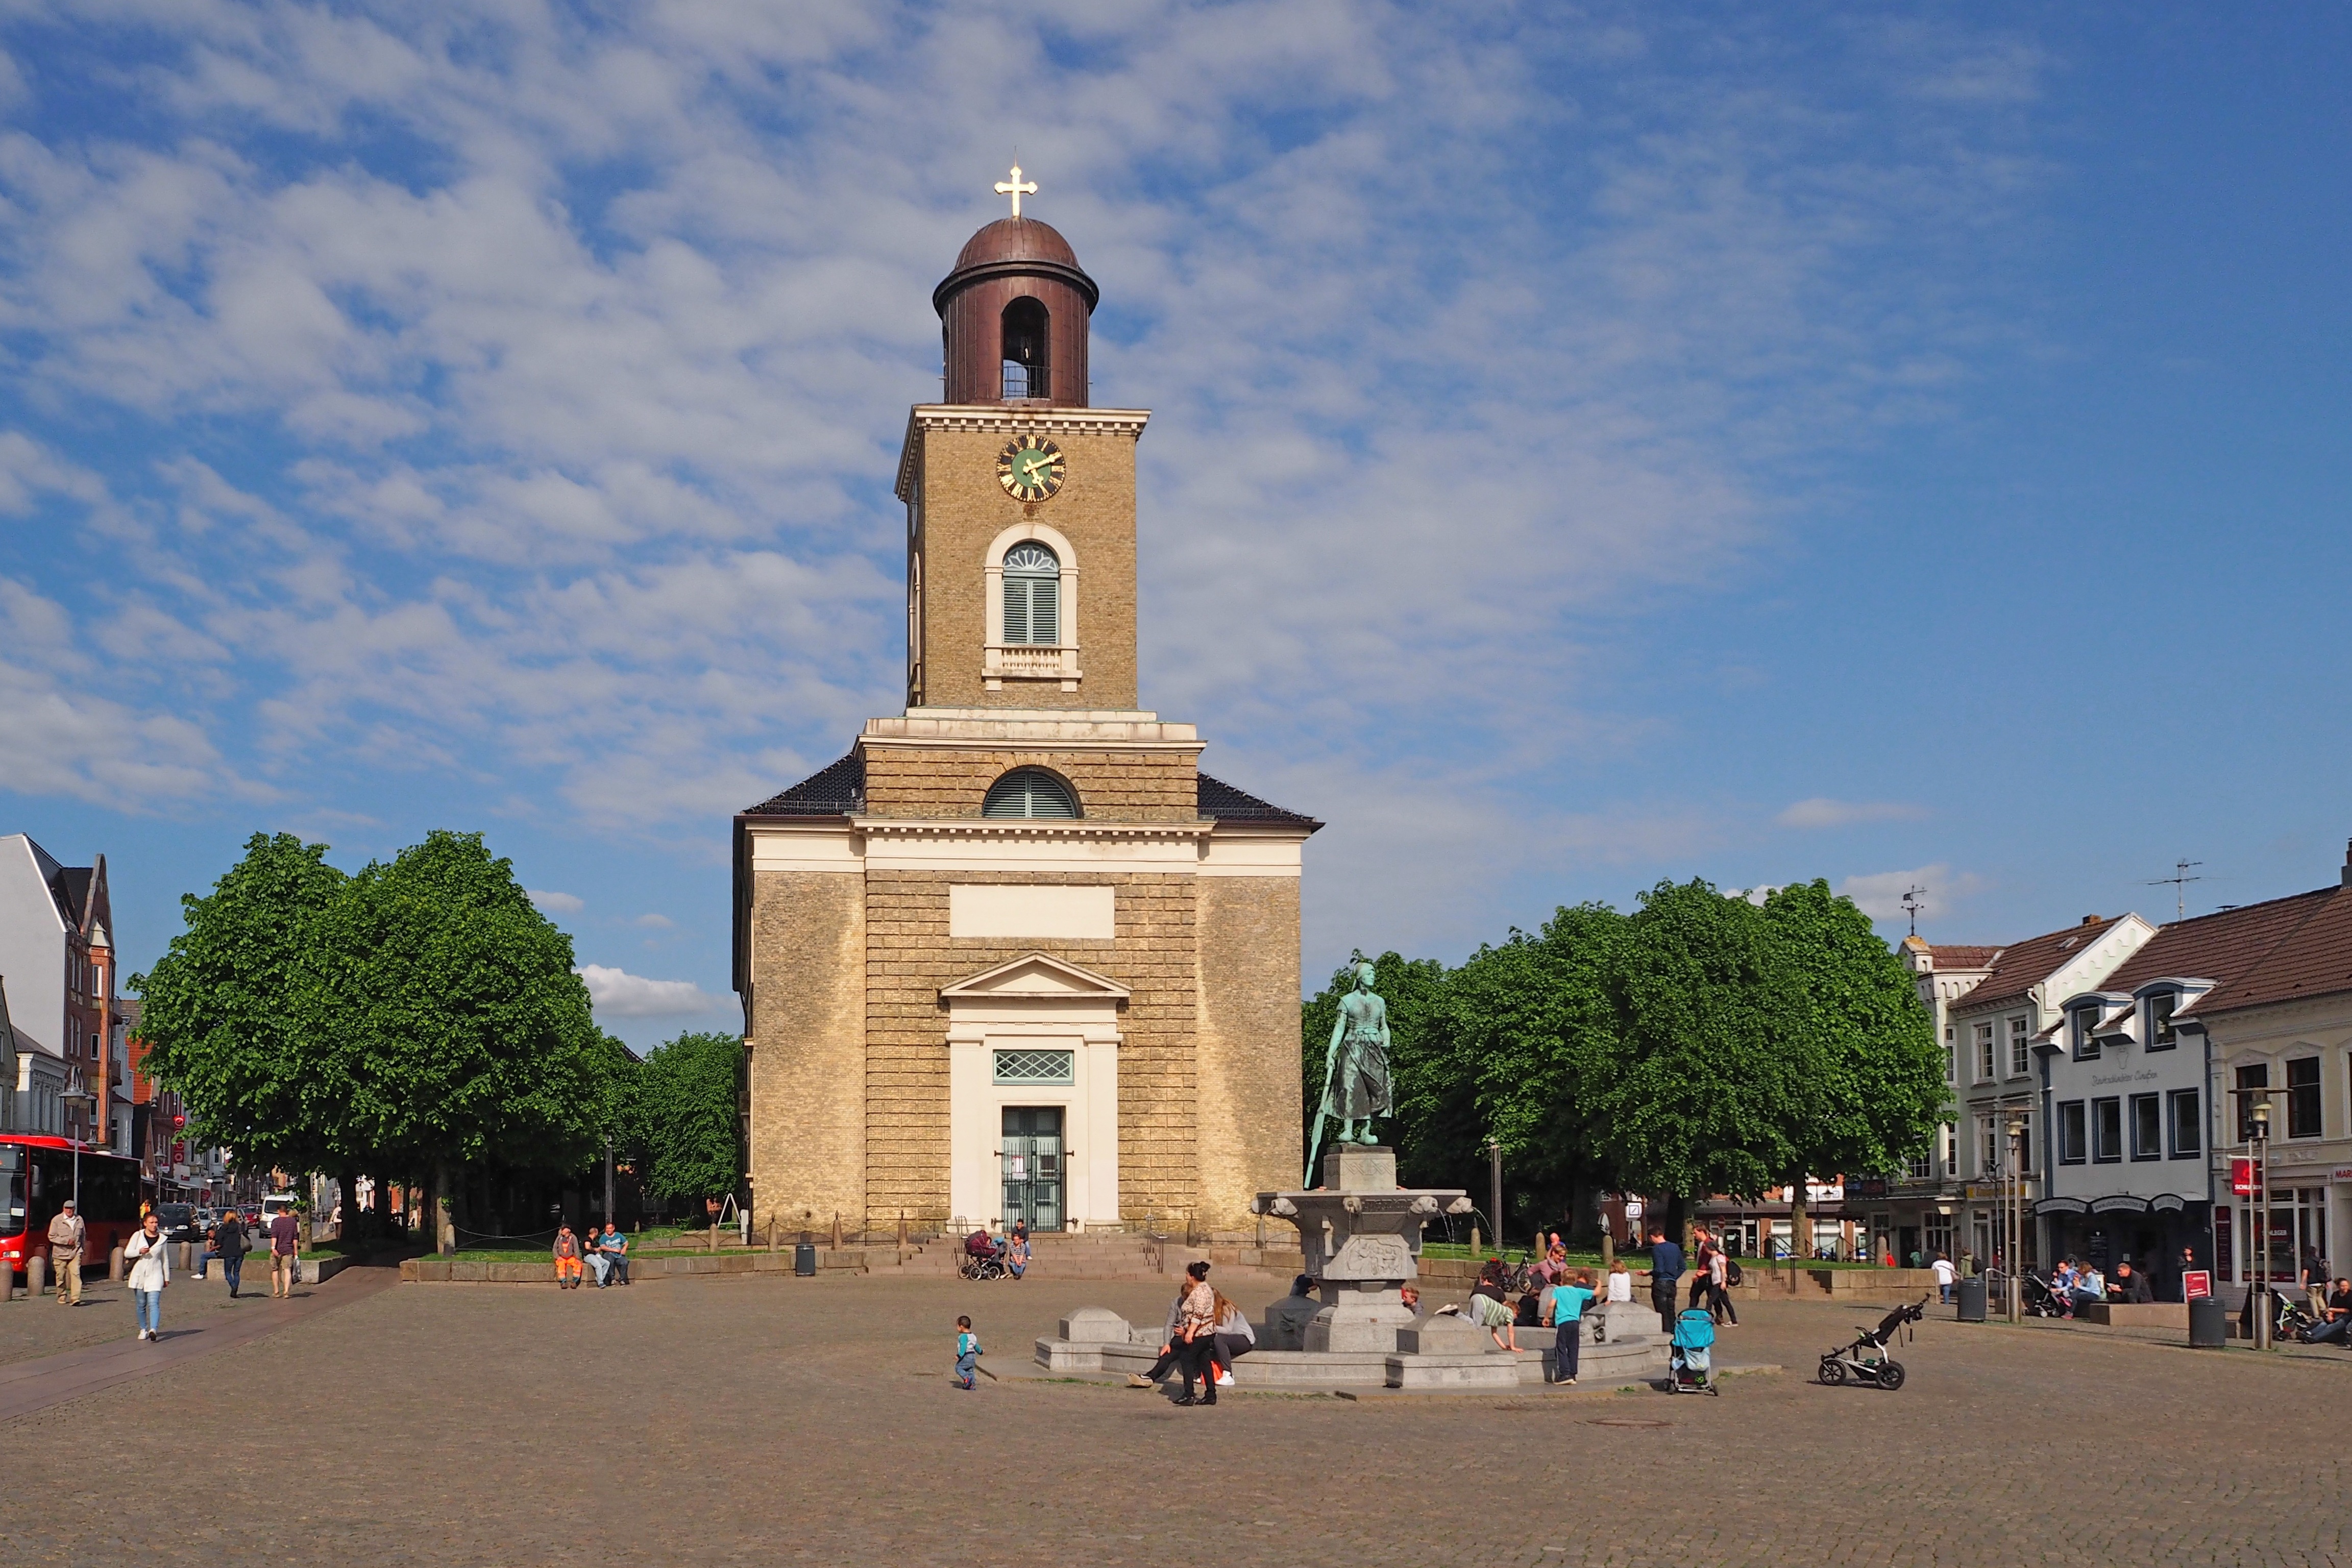
town, city, downtown, tower, plaza, landmark, marketplace, church, place of worship, town square, nordfriesland, st mary's church, tine, husum, tinebrunnen, human settlement